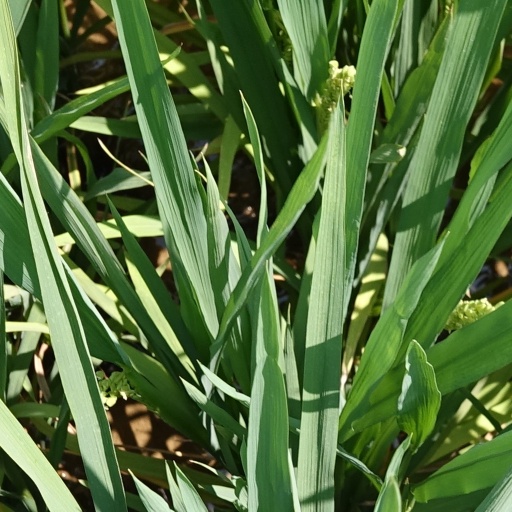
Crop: rice